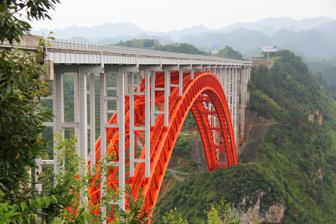
Building: Zongxihe Bridge
Country: China
Year built: 2015
Bridge in Guizhou, China Zongxihe Bridge 总溪河特大桥 Coordinates 27°01′23″N 105°14′28″E / 27.023°N 105.241°E / 27.023; 105.241 Carries G56 Hangzhou–Ruili Expressway Crosses Liuchong River Locale Nayong County , Bijie , Guizhou , China Characteristics Design Arch Bridge Material Concrete filled steel tube Total length 924.5 m (3,033 ft) Height 69 m (226 ft) Longest span 360 m (1,180 ft) Clearance below 264 m (866 ft) History Construction end 2015 Opened 2016 Location References Zongxihe Bridge is an arch bridge in Nayong County , Bijie , Guizhou , China . At 264 m (866 ft), the bridge is one of the highest in world . The bridge is part of the new G56 Hangzhou–Ruili Expressway between Bijie and Liupanshui . The bridge crosses the Liuchong River . See also List of highest bridges in the world List of longest arch bridge spans References ^ "Zongqihe Bridge" . Huiying Steel (in Chinese). External links http://www.highestbridges.com/wiki/index.php?title=Zongxihe_Bridge This article about a specific bridge or group of bridges in China is a stub . You can help Wikipedia by expanding it . v t e